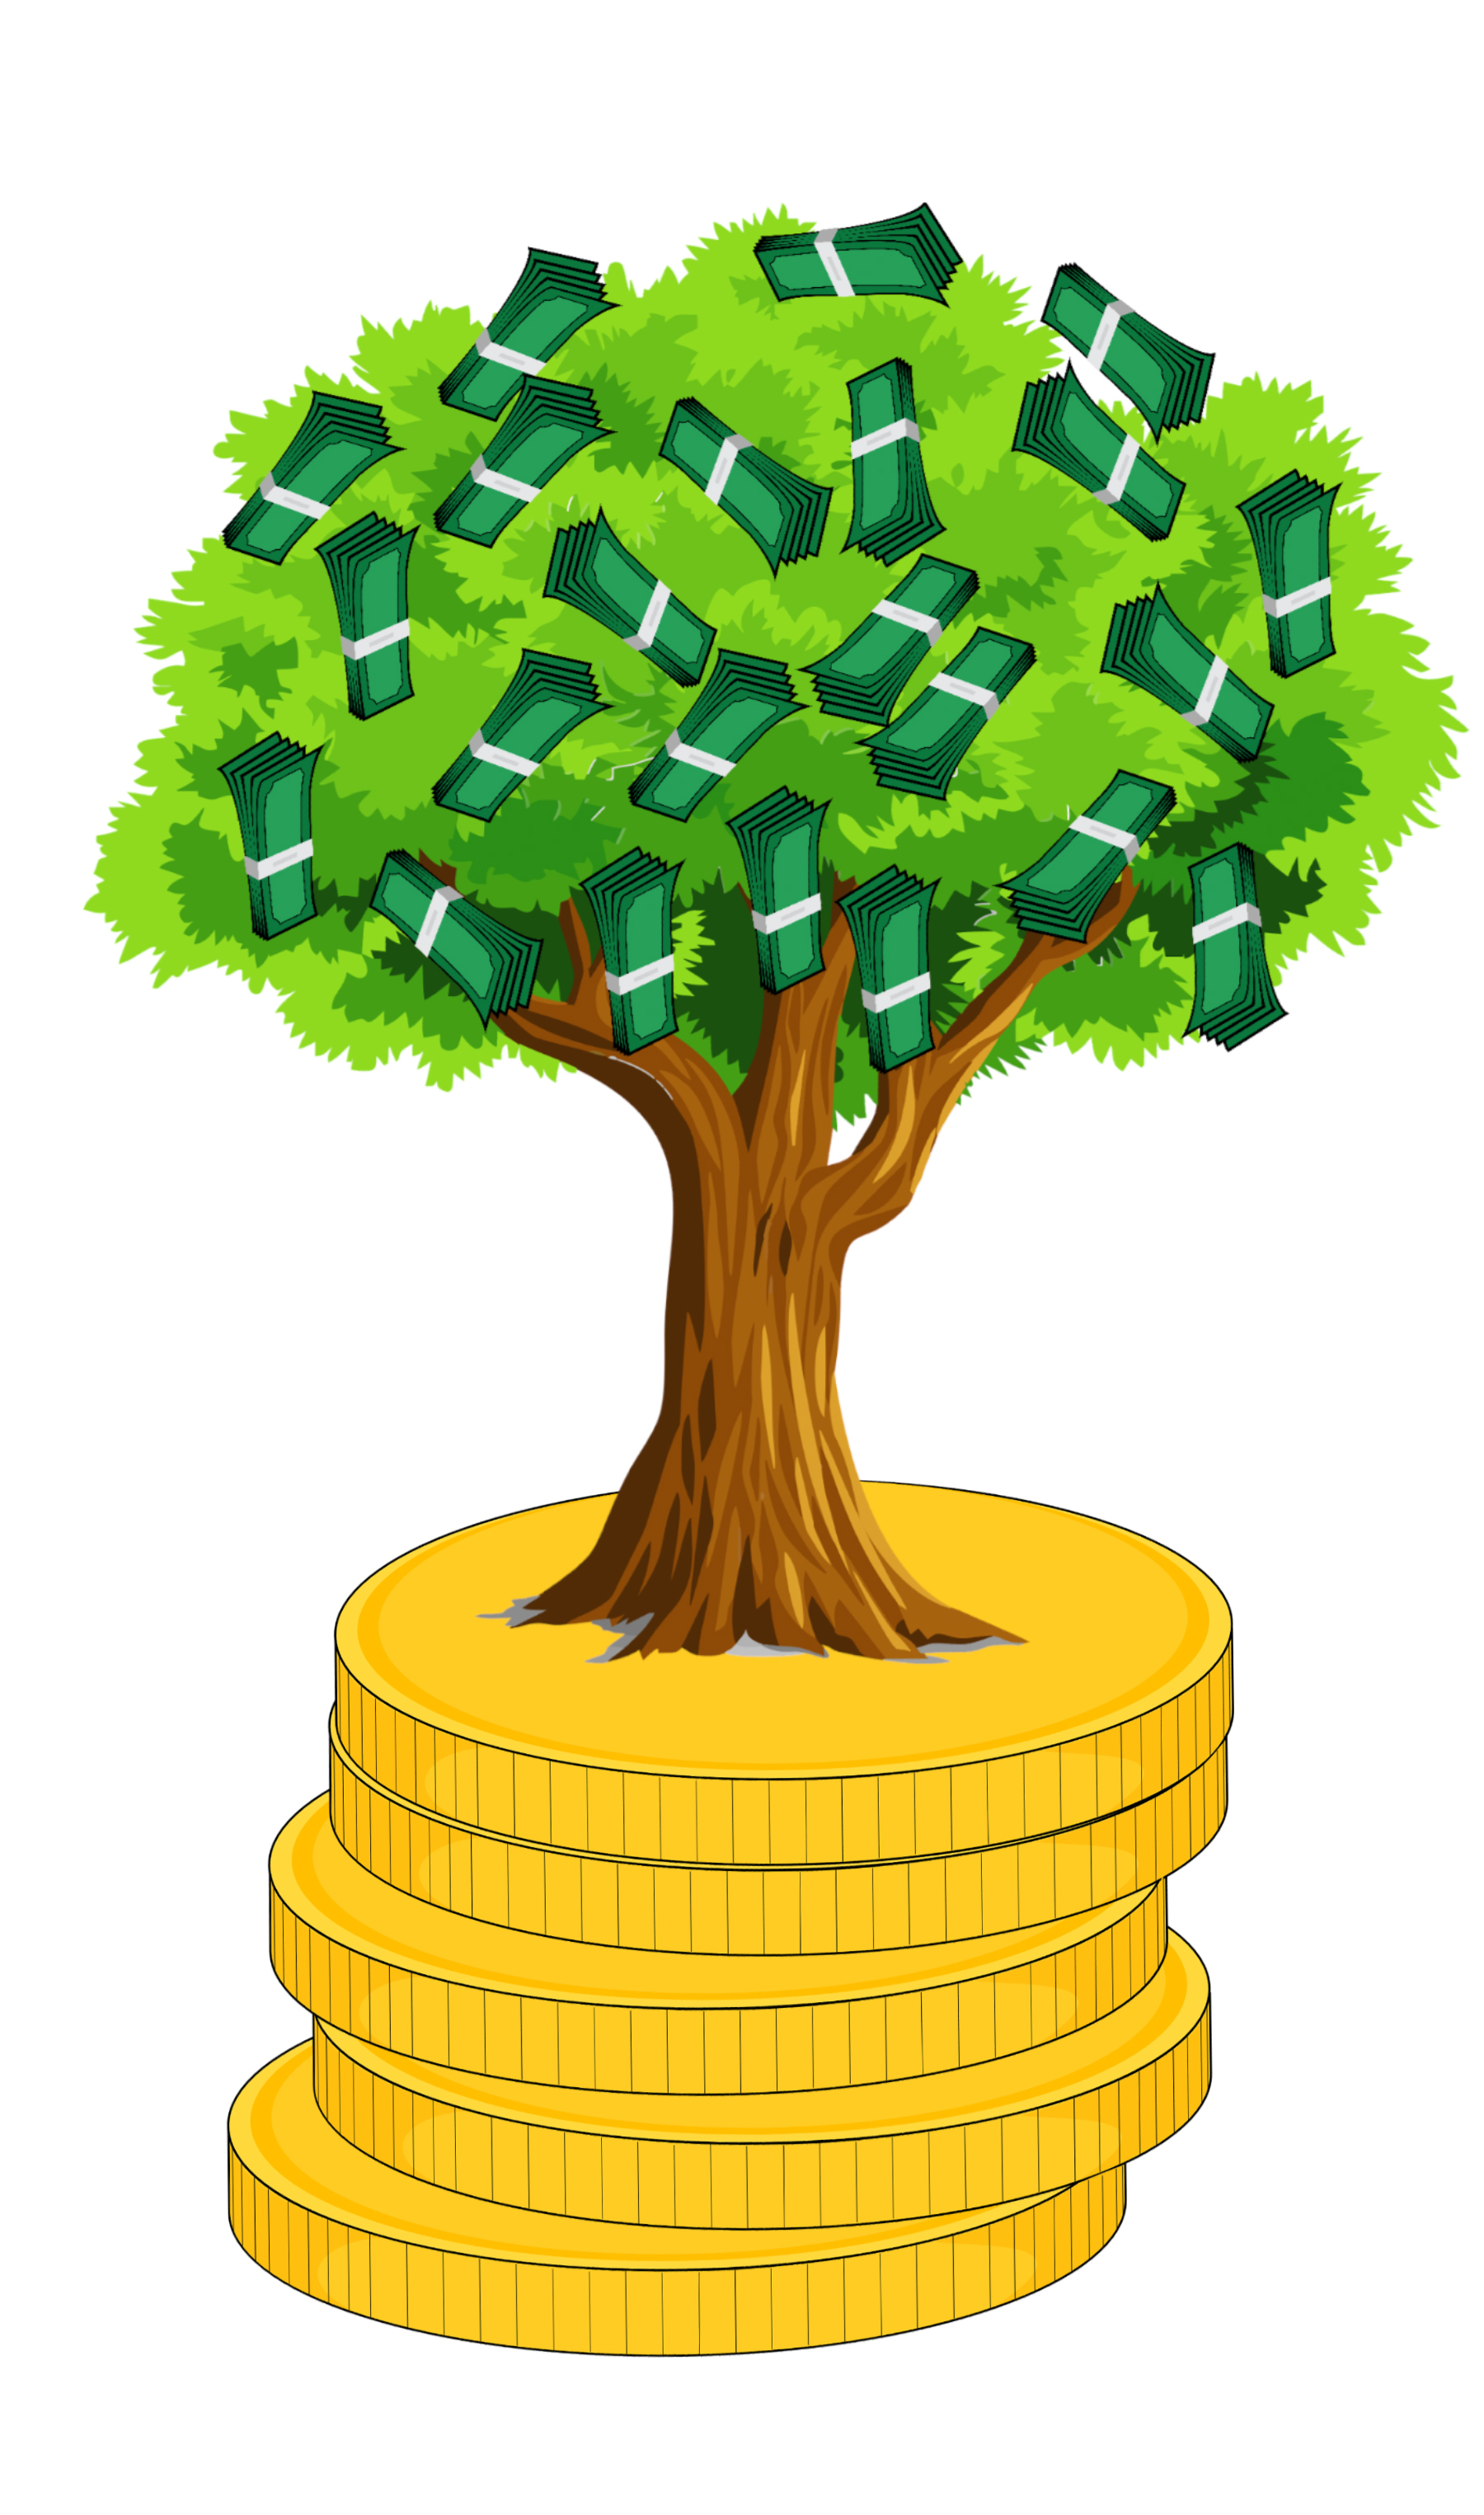
money, money tree, make money, investment, banking, business, care, cash, coin, concept, currency, earnings, economic, finance, golden, green, grow, growth, heap, ideas, interest, loan, market, progress, savings, success, symbol, wealth, white, tree, yellow, woody plant, plant, flowerpot, leaf, illustration